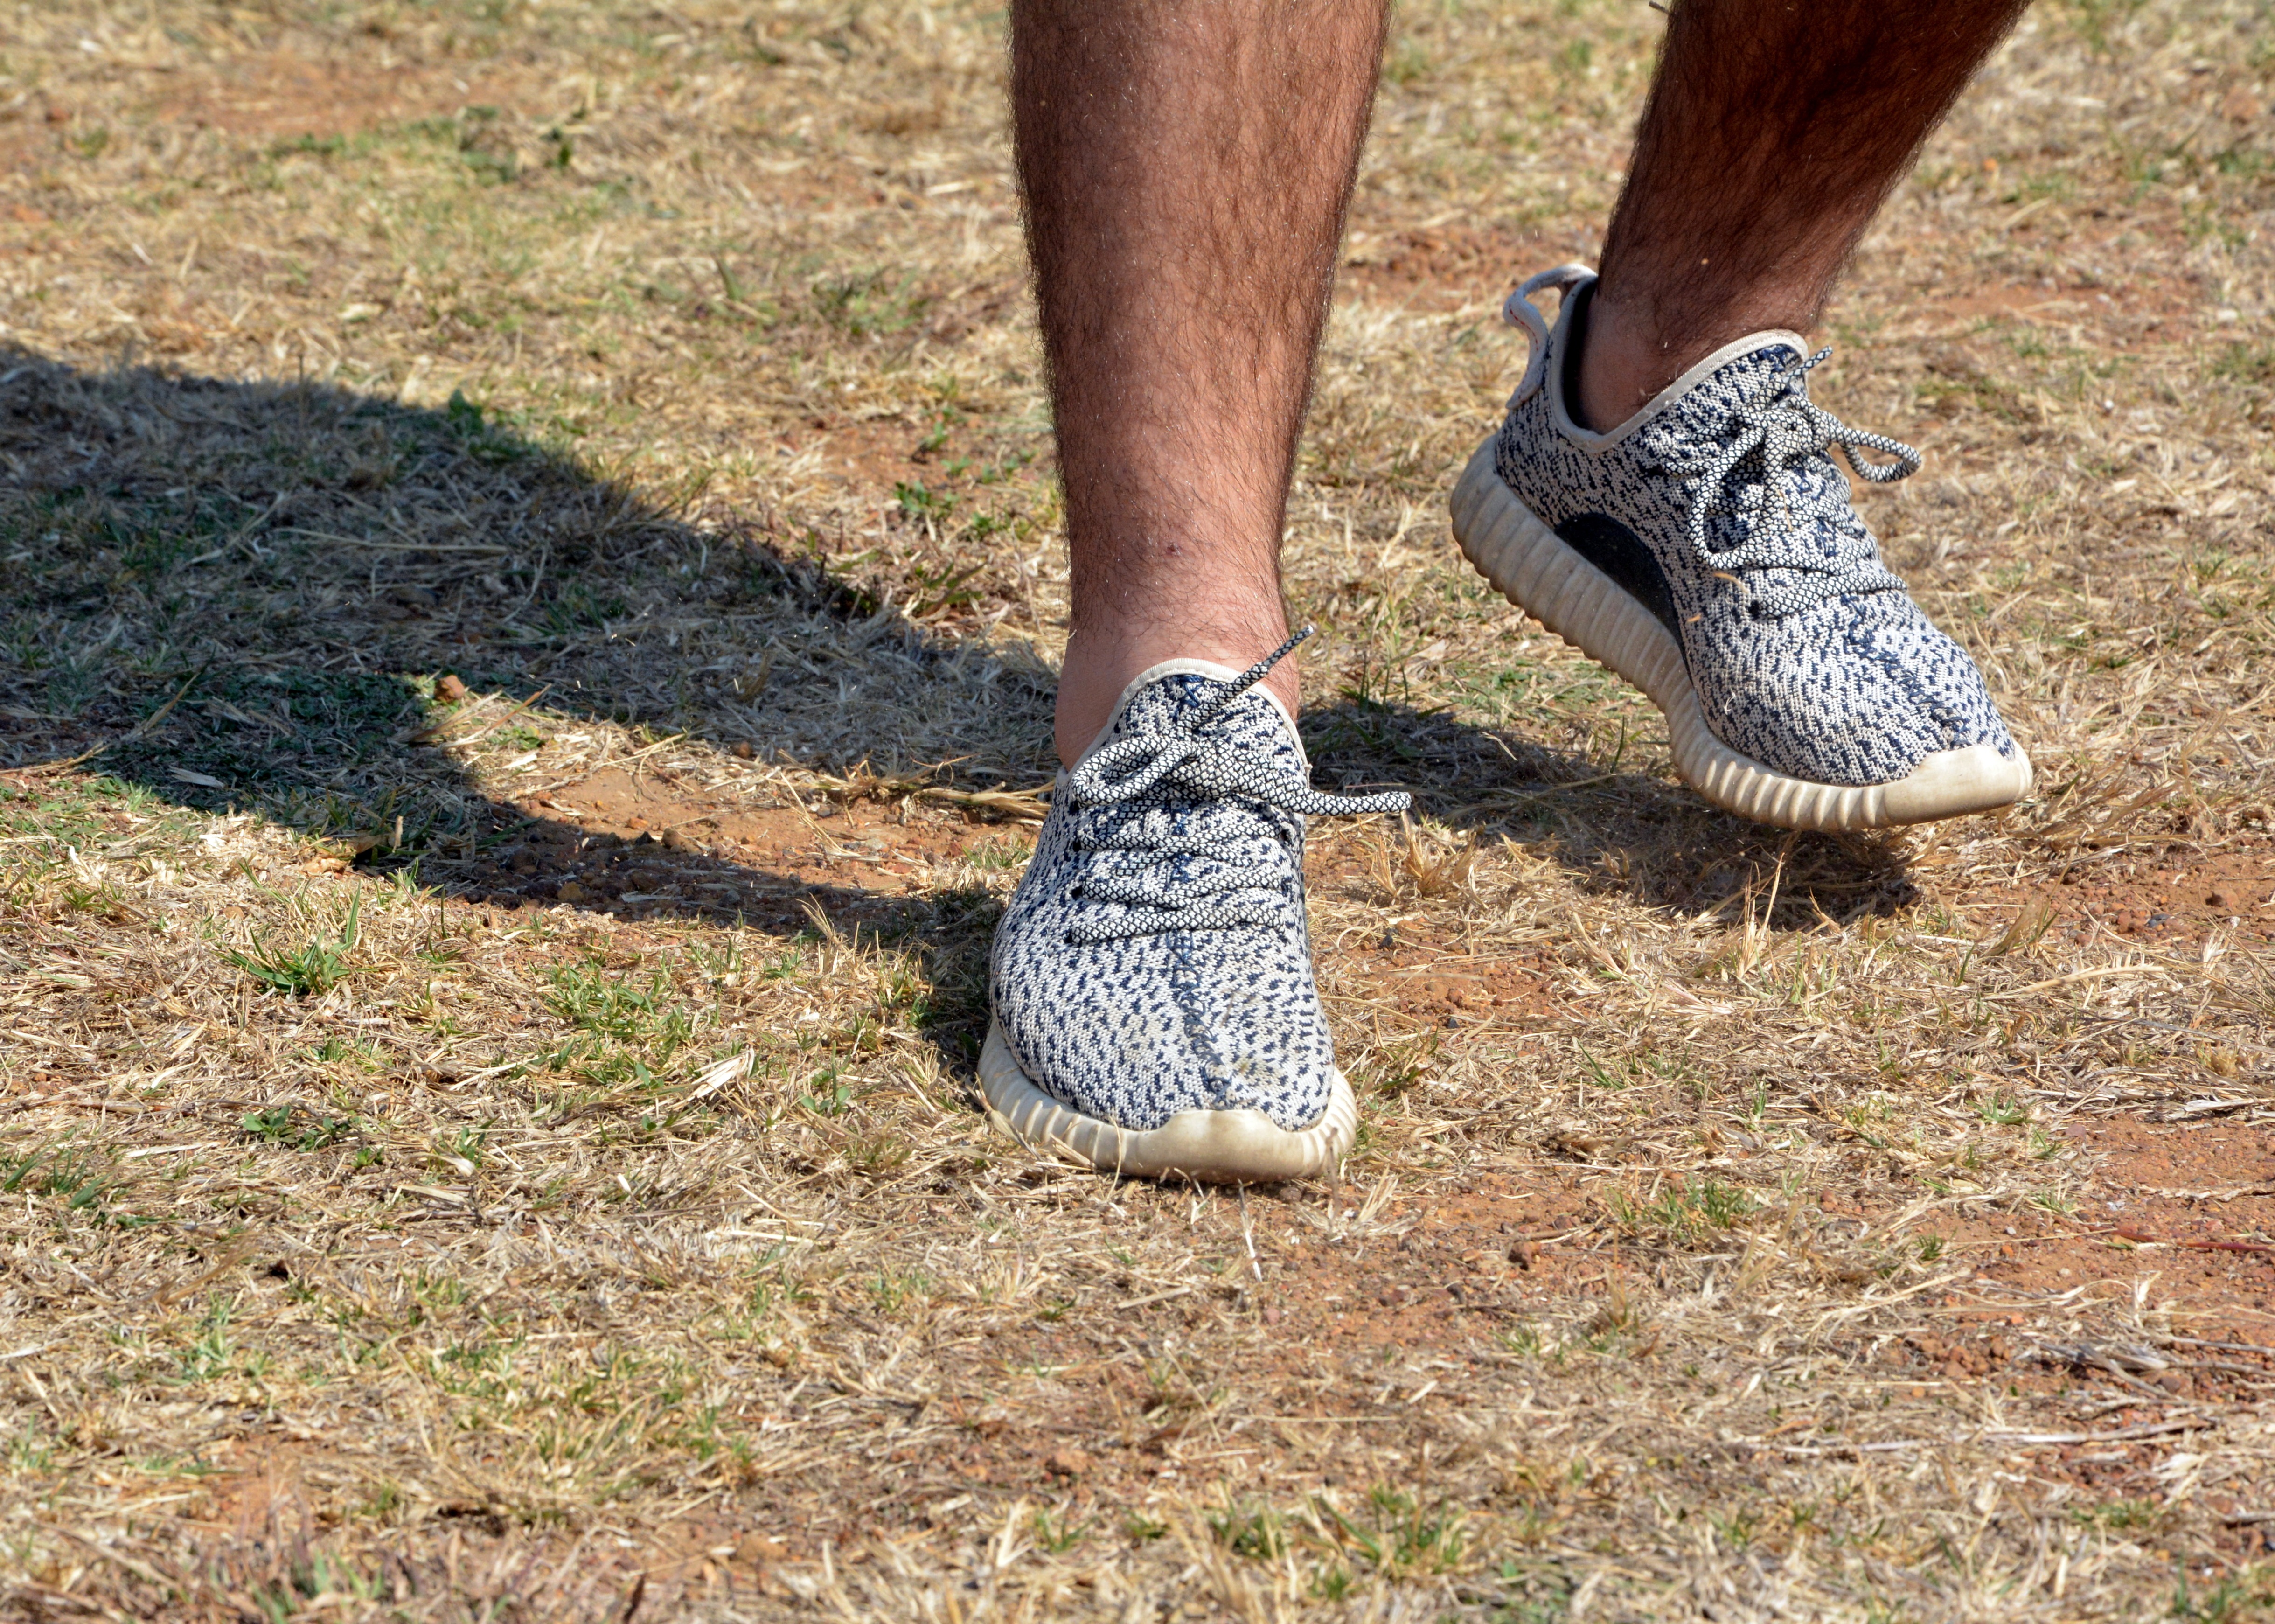
grass, shoe, lawn, feet, running, leg, spring, shadow, training, shoes, sports, footwear, physical exercise, human action